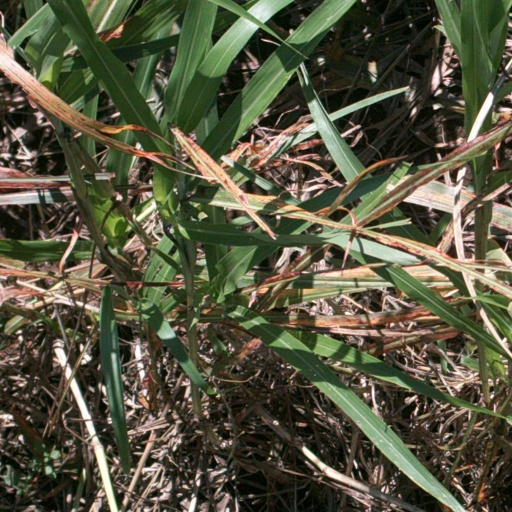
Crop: sorghum